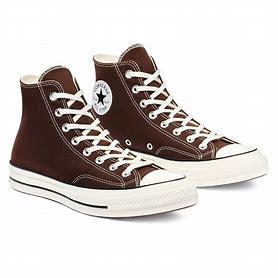
Brand: Converse
Model: Chuck Taylor All Star